Tornado diagram

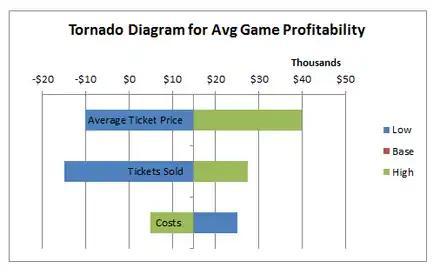
Completed Tornado Diagram

Tornado diagrams, also called tornado plots, tornado charts or butterfly charts, are a special type of Bar chart, where the data categories are listed vertically instead of the standard horizontal presentation, and the categories are ordered so that the largest bar appears at the top of the chart, the second largest appears second from the top, and so on. They are so named because the final chart visually resembles either one half of or a complete tornado.